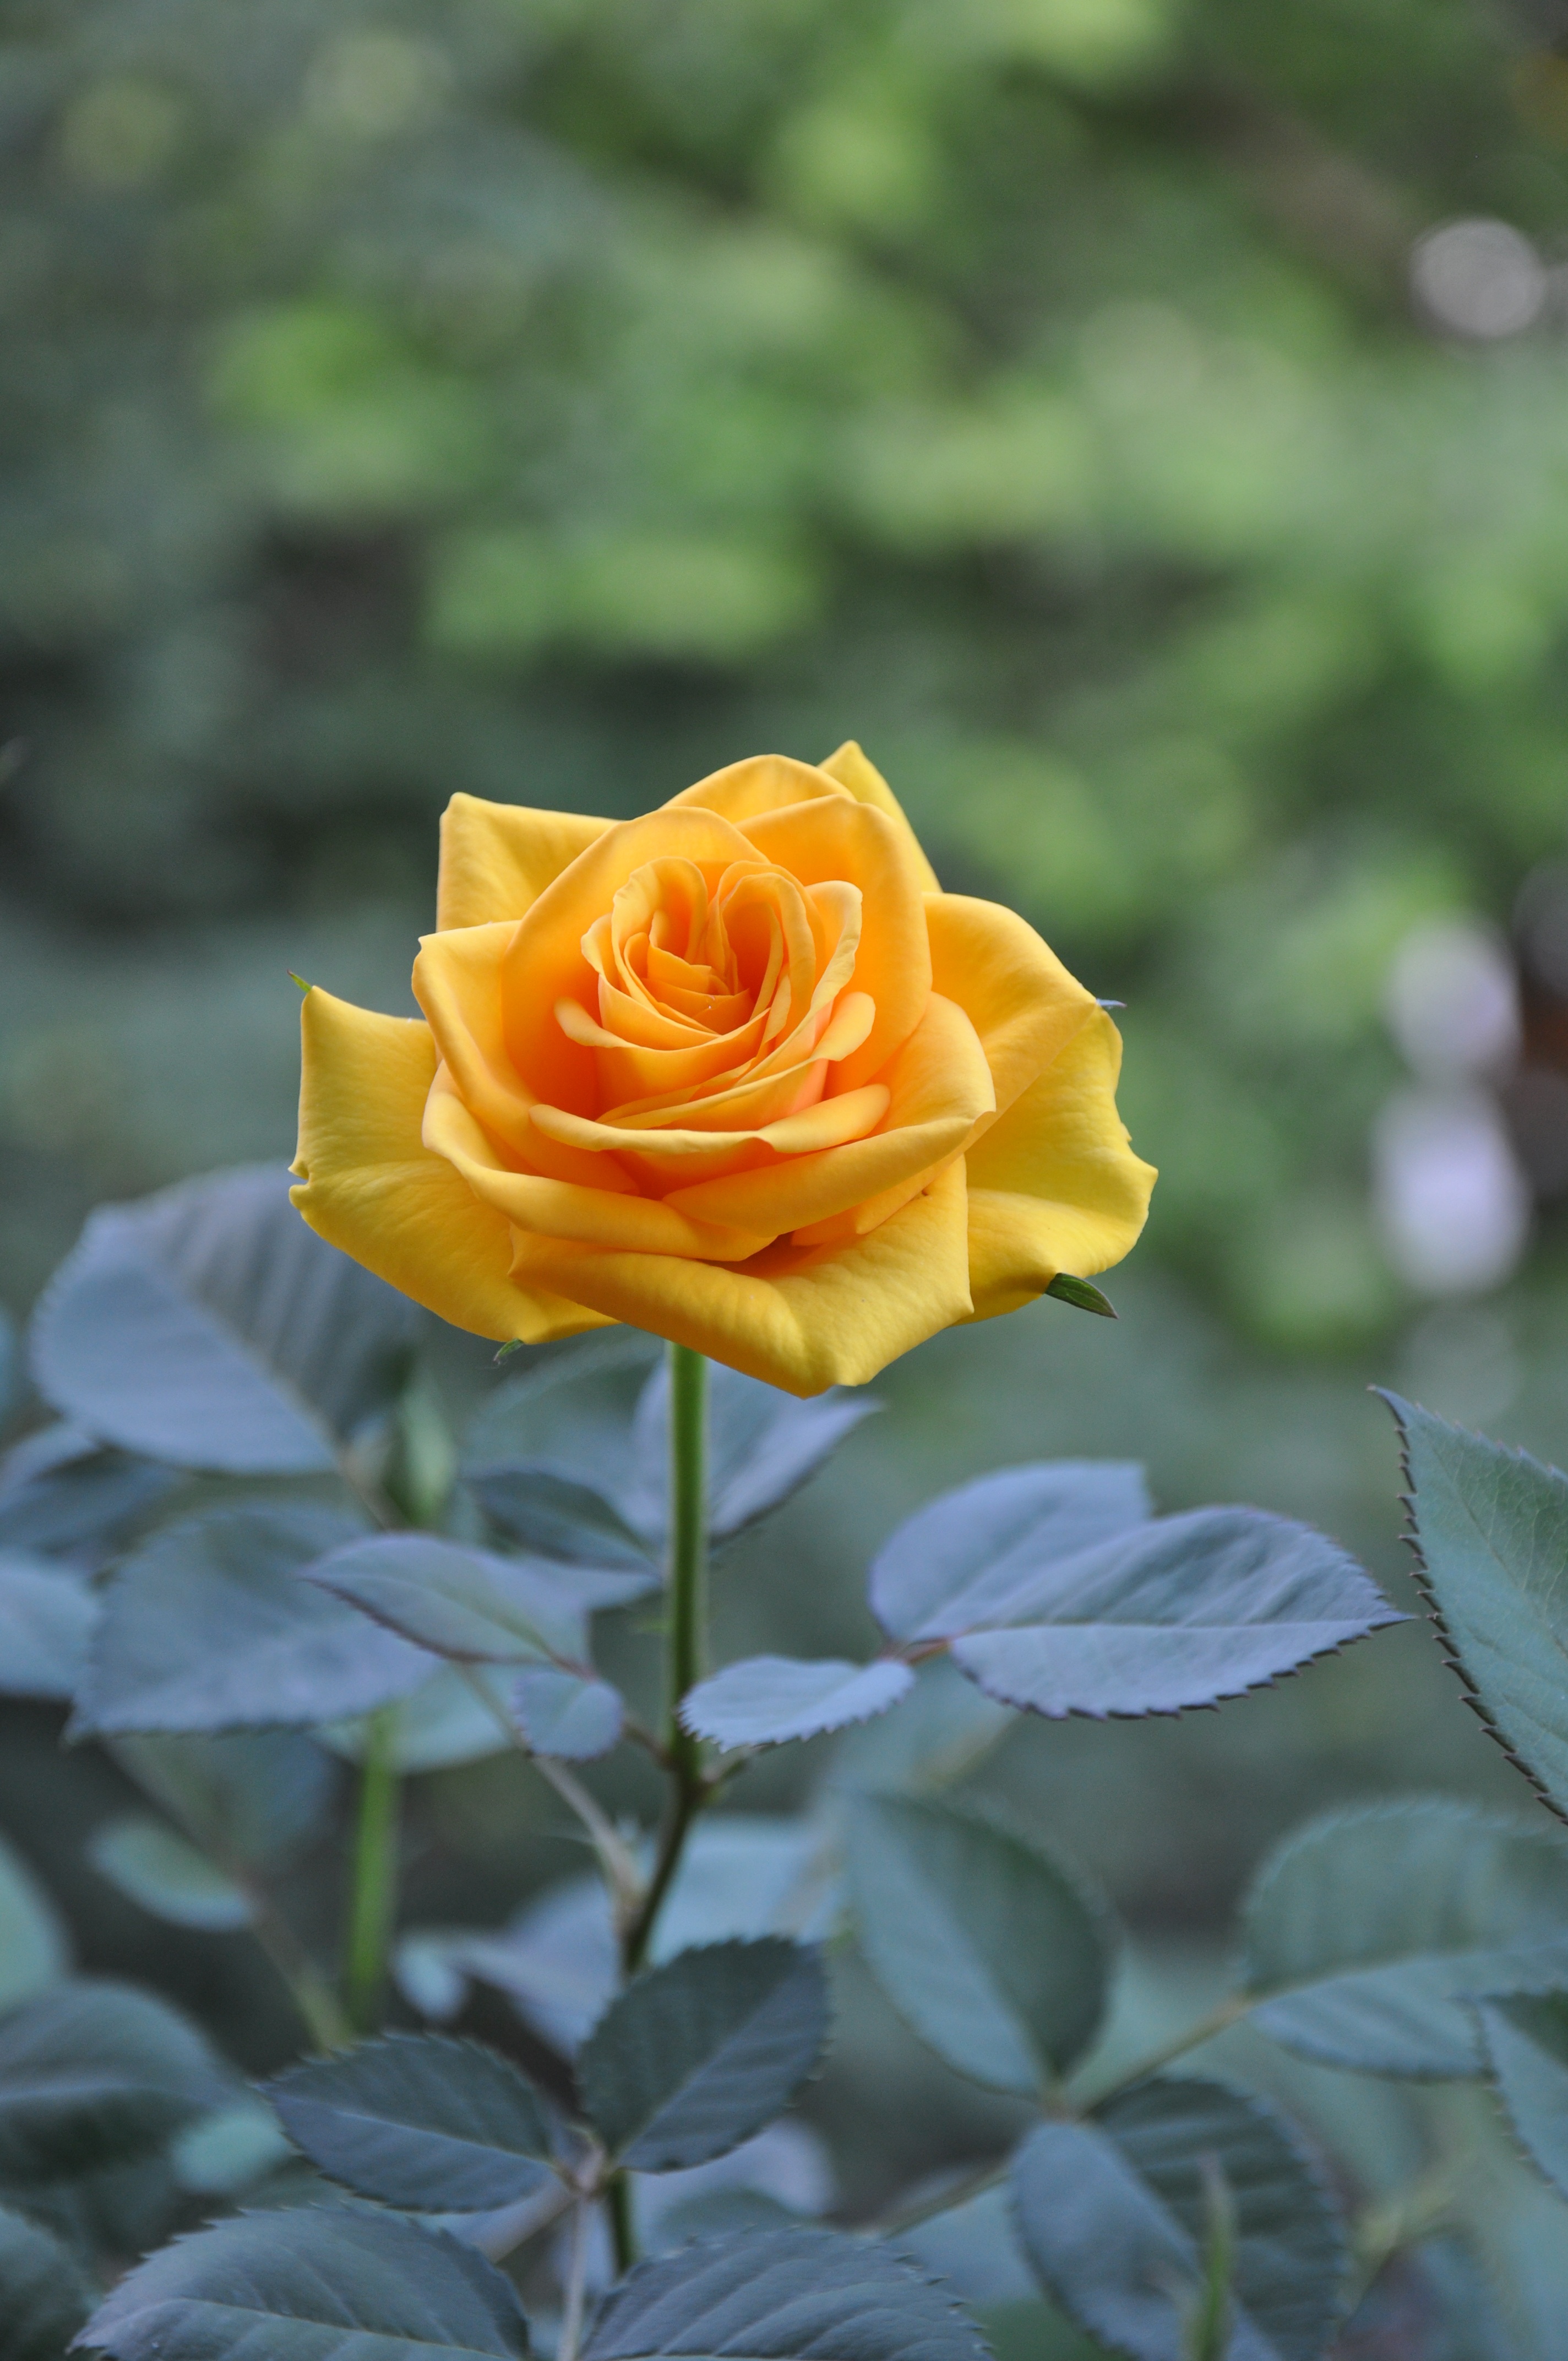
plant, flower, petal, summer, rose, botany, yellow, flora, floribunda, macro photography, yellow roses, flowering plant, garden roses, rose family, land plant, rose order, austrian briar